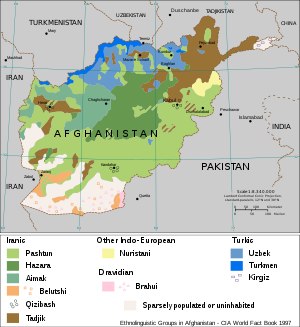
Hazara
Hesaarernes levesteder er vist med mørkegrønt
Hazara ether et persisktalende folk, som primært bor i den centrale Hazarajat region i Afghanistan. Hazarerne udgør godt 25% af Afghanistans befolkning og er dermed den tredjestørste etniske folkegruppe i landet. Der findes også betydelige grupper i Quetta i Pakistan samt Iran.